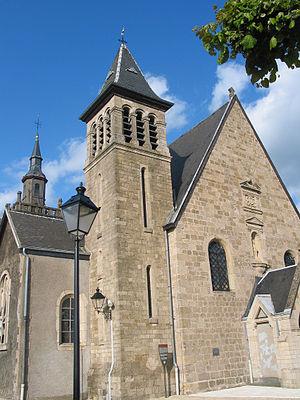
Arlon (Belgique)
À Arlon sur la Knippchen, Zu Arel op der Knippchen en luxembourgeois, est une chanson folklorique traditionnelle de la région d'Arlon et du grand-duché de Luxembourg. Elle est connue par les luxembourgeois de la Province de Luxembourg comme hymne officieux de la province. Les paroles sont en luxembourgeois ainsi qu'en français. La chanson est attribuée au musicien itinérant et aveugle Mathias Schou, originaire de Grevenmacher sur la Moselle luxembourgeoise, et connu sous le nom de « Blannen Theis ».
L’église Saint-Donat à Arlon est située sur la Knippchen, colline centrale de la cité qui fut occupée par les habitants gallo-romains comme position inexpugnable lors de l’invasion des peuples germaniques de 269 à 270.